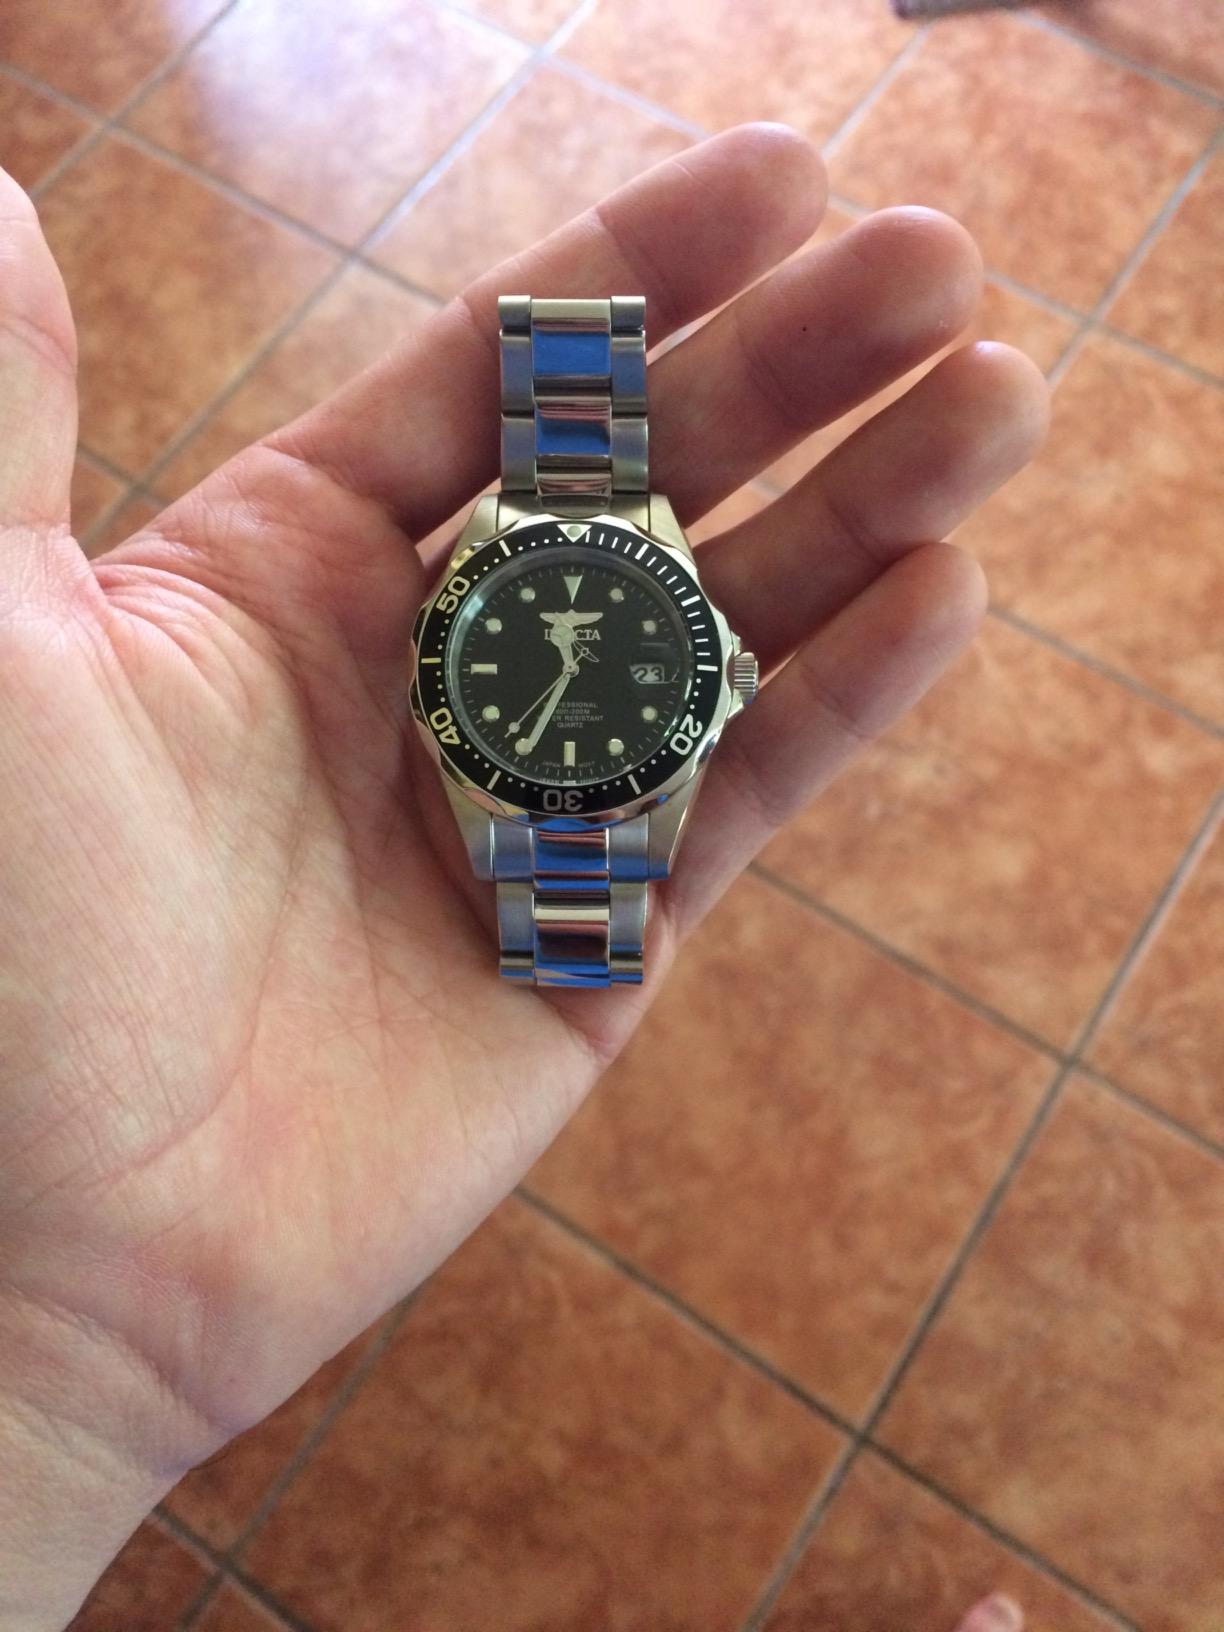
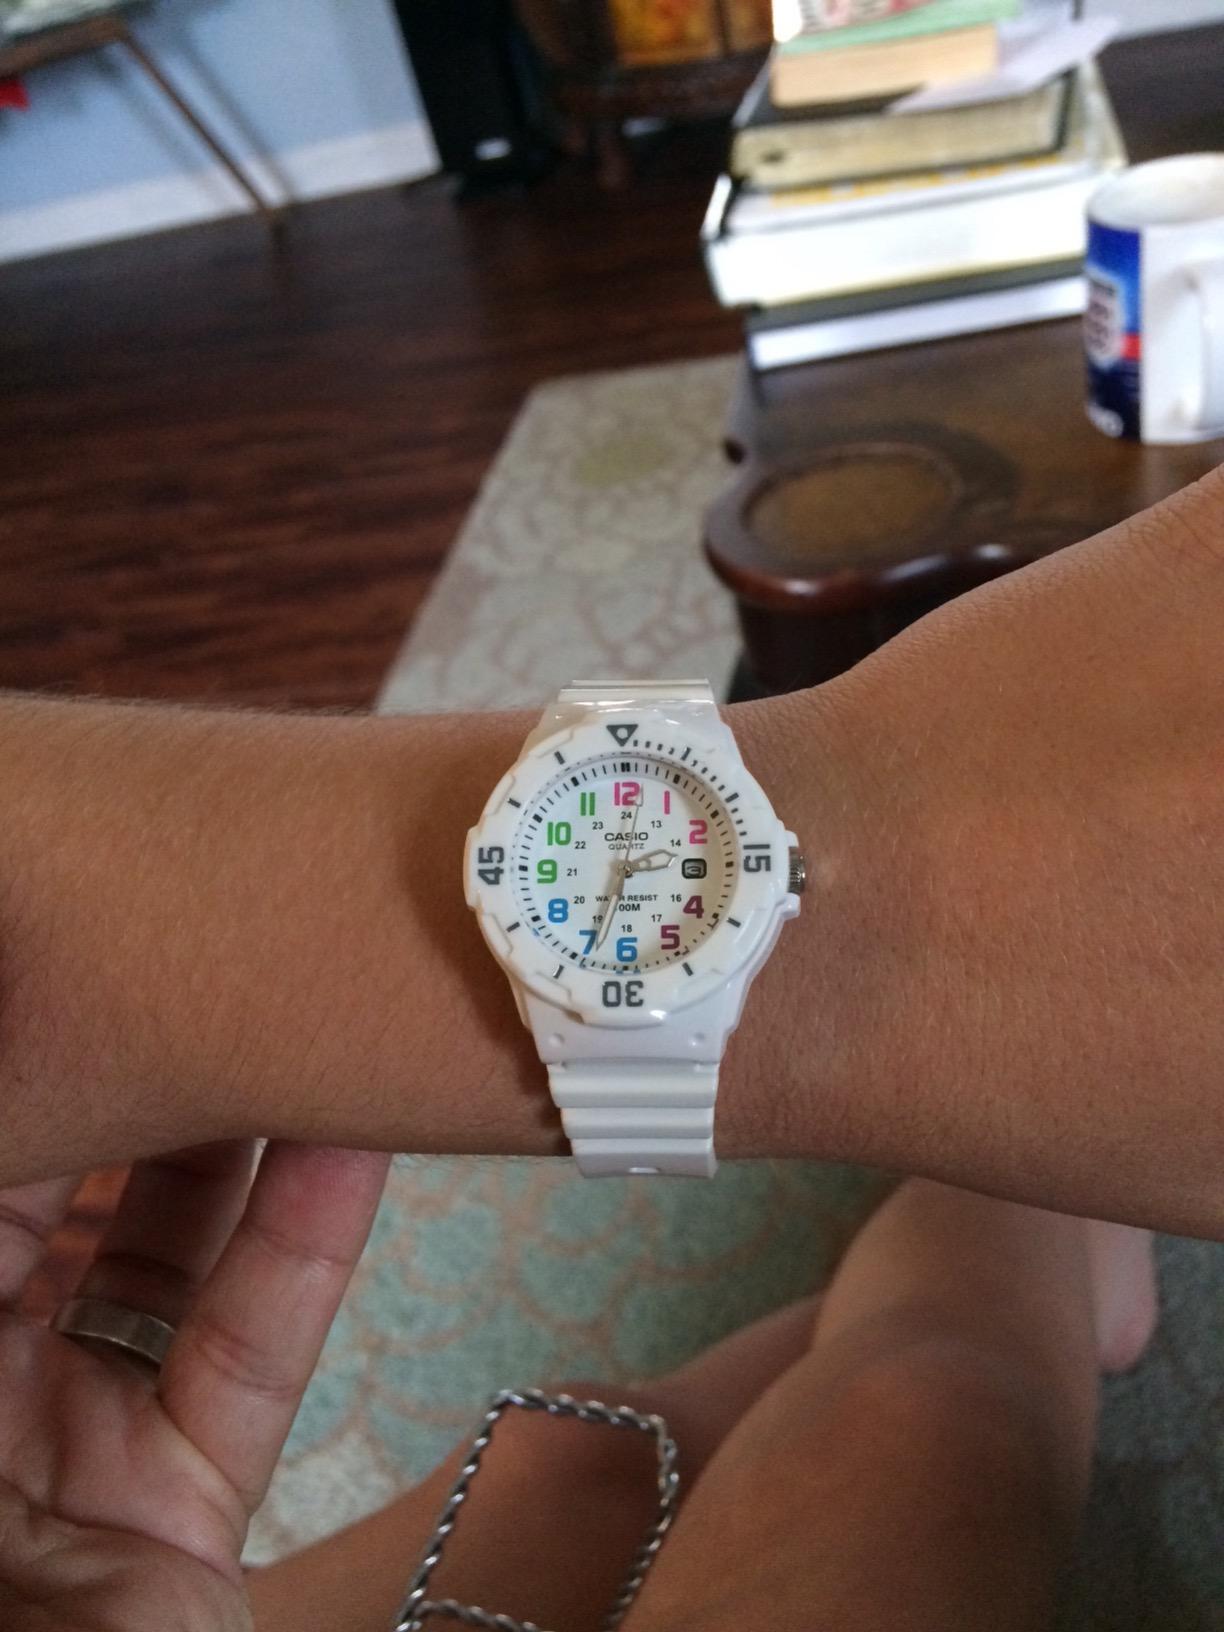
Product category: accessories_watch
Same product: no